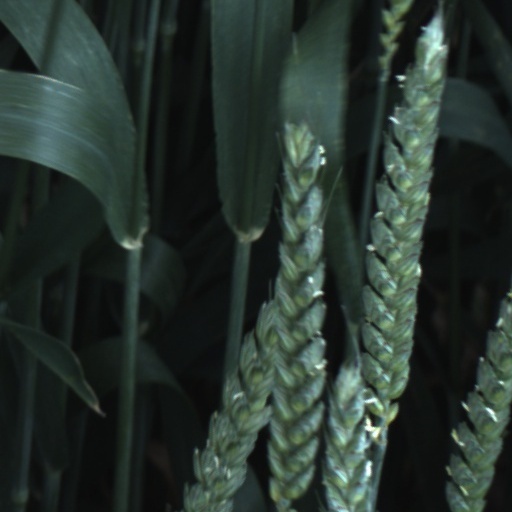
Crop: wheat